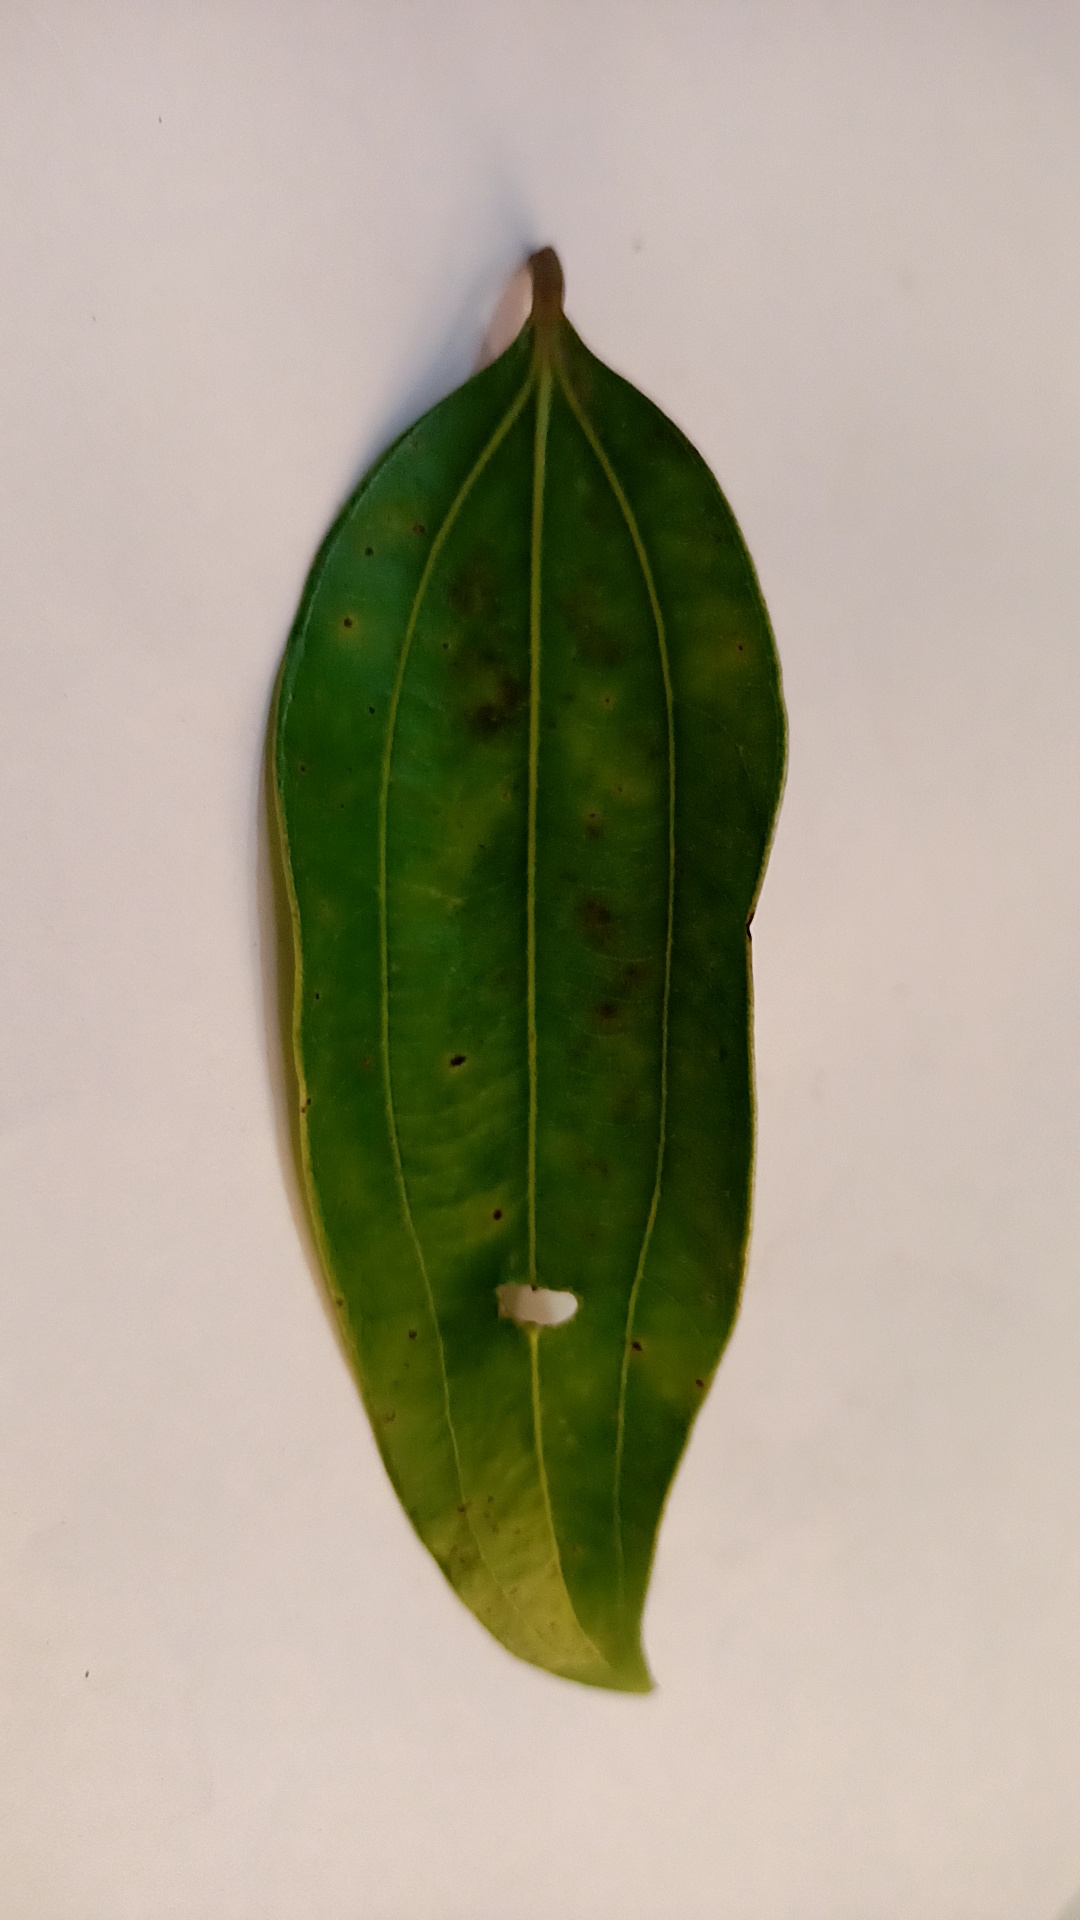
Label: Disease